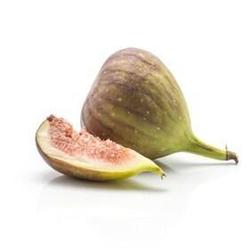
Label: Fig